Pichi Richi Railway

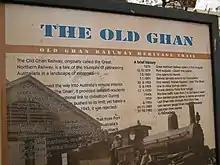
Sign about the Central Australia Railway at Quorn station

A shorter journey, the Pichi Richi Explorer is a return service to Woolshed Flat departing from Quorn (32 kilometres return). Travel on this train is either in South Australian Railway carriages circa 1900 to 1915 hauled by a steam locomotive, or in a 1928 SAR diesel railcar. The use of older SAR rolling stock on this train replicates what it was like to travel by country rail in South Australia in the very early 1900s to the 1960s. Much of this rolling stock was in service until the end of narrow gauge passenger operations by the South Australian Railways.